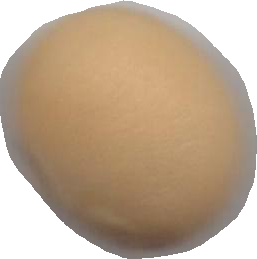
Variety: Grobogan